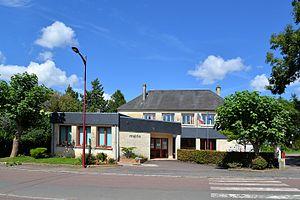
Gavrus (Calvados)
Gavrus est une commune française située dans le département du Calvados en région Normandie, peuplée de 555 habitants.